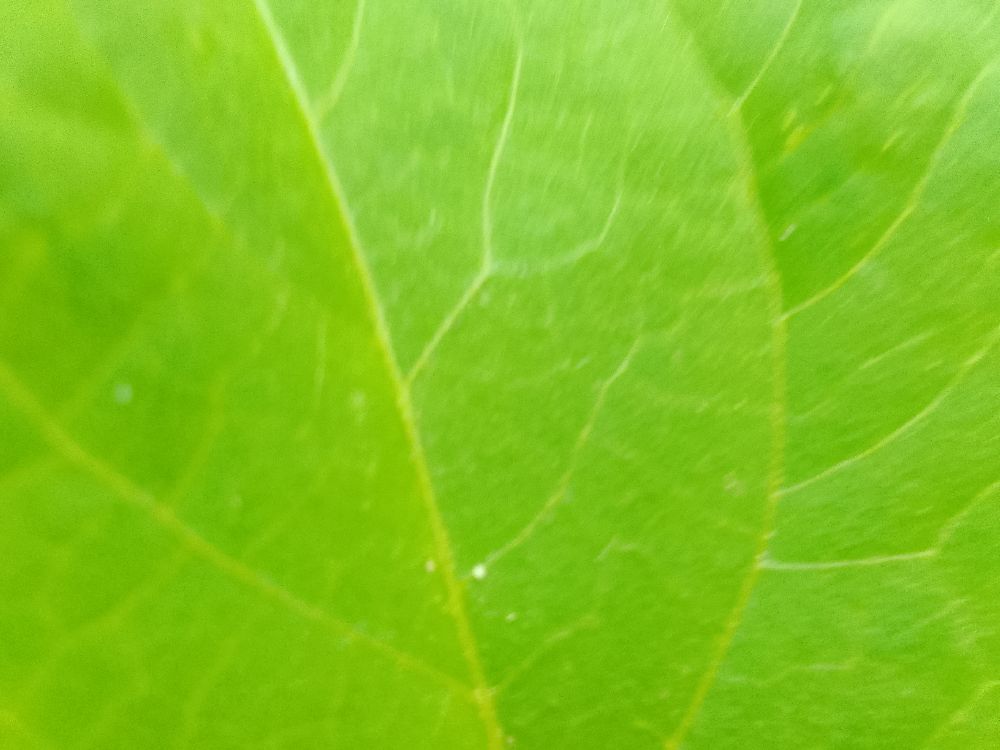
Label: healthy